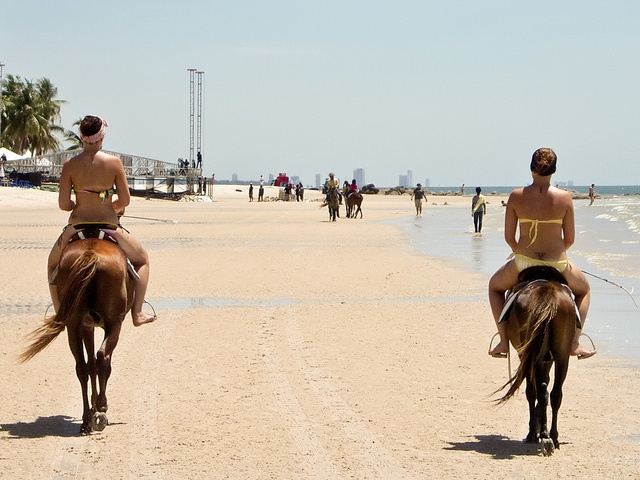
Two bikini clad women ride horses on the beach.
Two women are riding horses on the beach.
Two girls in bikinis riding horses on the beach.
Two women in bikinis ride horses on the beach.
two females in bikinis on the beach riding horses